Shiroi Ringu he

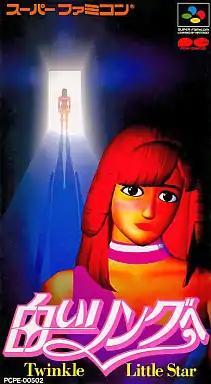
Cover art

Shiroi Ringu he, full title , is a professional wrestling video game for the Super Famicom that was released on December 27, 1995. Popular female Japanese professional wrestlers like Shinobu Kandori and Noriyo Tateno appear in this game.